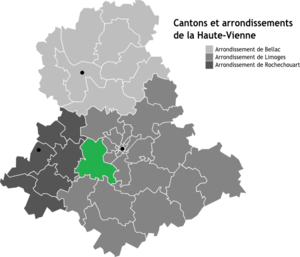
Carte des arrondissements de la Haute-Vienne
Le canton d'Aixe-sur-Vienne est un canton français du département de la Haute-Vienne, en région Nouvelle-Aquitaine.